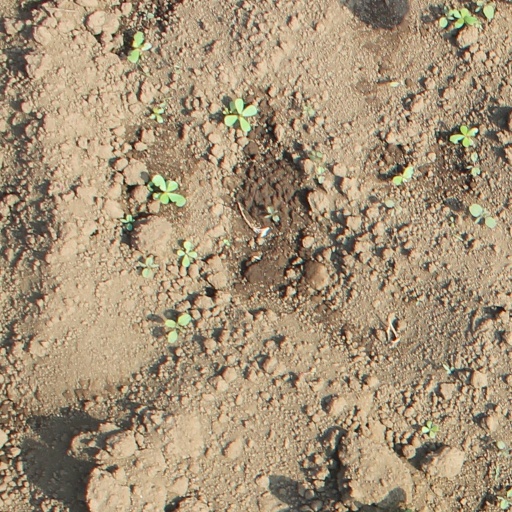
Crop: soybean